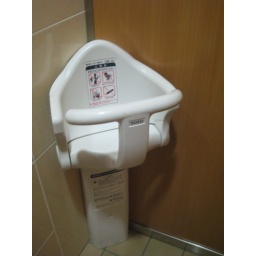
child seat in a public bathroom stall